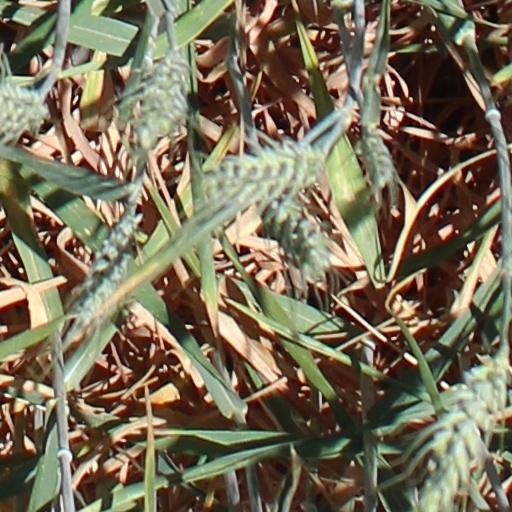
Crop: wheat